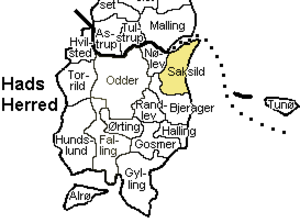
Saksild Sogn
Saksild Sogn, Århus Amt